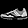
Label: Sneaker